Phobia

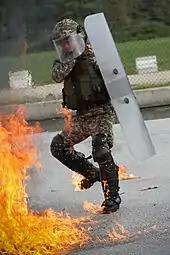
A soldier stomping his foot to put out the fire rising up his leg during military fire-phobia training

Systematic desensitization is a process in which people seeking help slowly become accustomed to their phobia, and ultimately overcome it. Traditional systematic desensitization involves a person being exposed to the object they are afraid of over time so that the fear and discomfort do not become overwhelming. This controlled exposure to the anxiety-provoking stimulus is key to the effectiveness of exposure therapy in the treatment of specific phobias. It has been shown that humor is an excellent alternative when traditional systematic desensitization is ineffective. Humor systematic desensitization involves a series of treatment activities that elicit humor with the feared object. Previously learned progressive muscle relaxation procedures can be used as the activities become more difficult. Progressive muscle relaxation helps people relax before and during exposure to the feared stimulus.